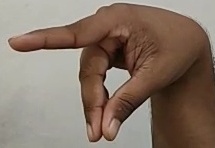
ASL sign: P